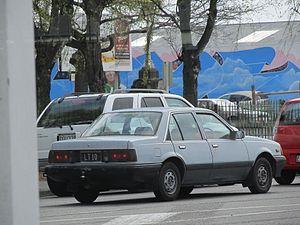
La Holden Camira est une familiale qui a été produite par Holden de 1982 à 1989.